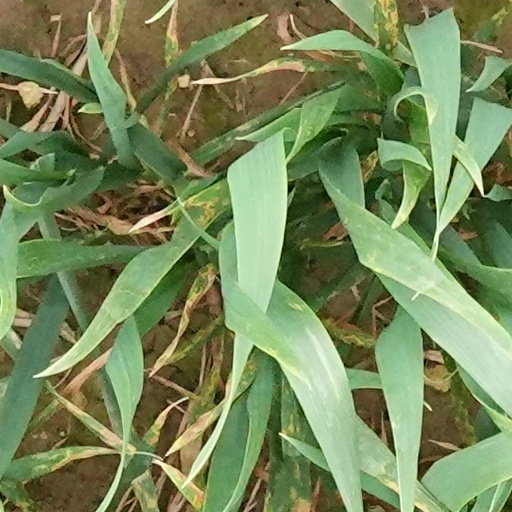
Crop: wheat